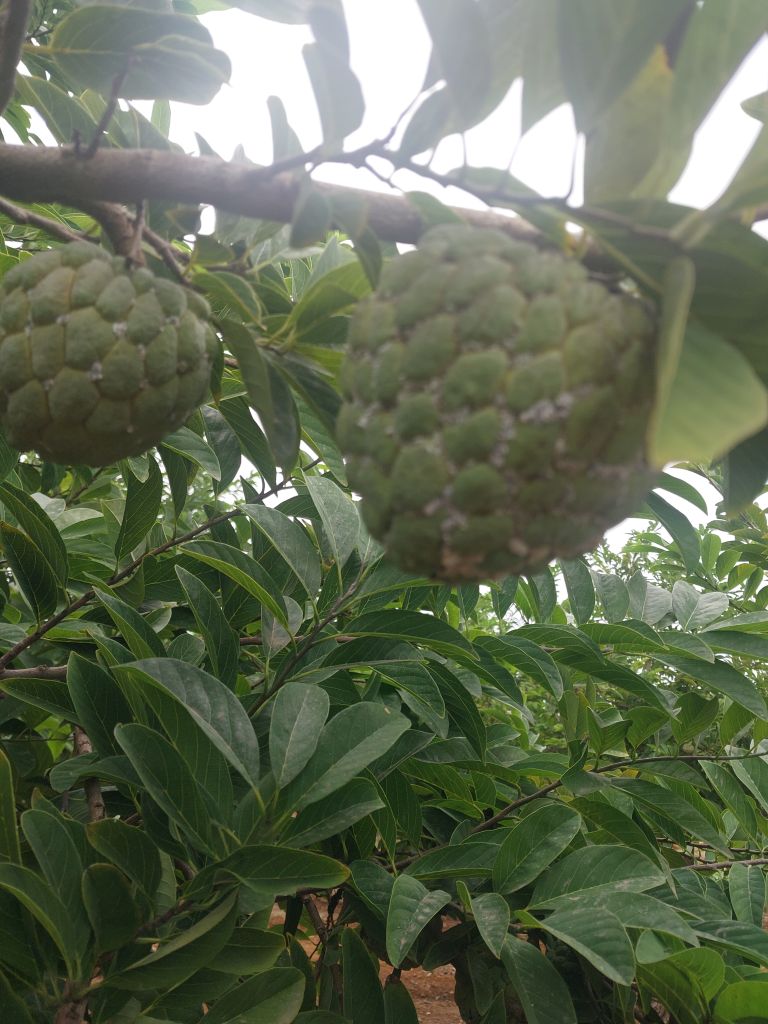
Disease label: Mealy Bug